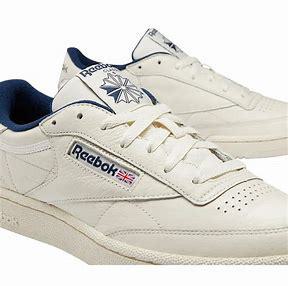
Brand: Reebok
Model: Club C 85 Mu